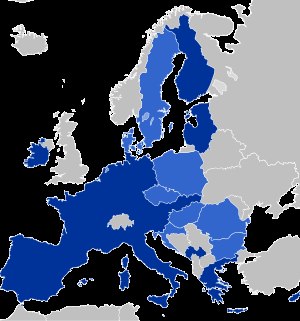
Eurozonen
     Eurozonen      EU-lande uden euro
Eurozonen er et fællesnavn for det område som består af de lande som har dannet en møntunion og dermed indført euroen som valuta. Den Europæiske Centralbank er ansvarlig for pengepolitikken indenfor euroområdet.